Kentish Bus

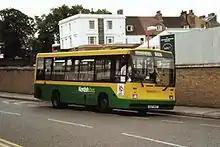
Carlyle bodied Dennis Dart in the short-lived green and yellow livery on route 306 in Gravesend in July 1996

In July 1994, the fast-expanding British Bus group purchased Proudmutual. British Bus already owned neighbouring operator London & Country (successor to London Country South West), and in January 1995 London & Country's contracted operations at Croydon, Walworth and Dunton Green garages were split into a new company, Londonlinks, which was run from Kentish Bus' Northfleet garage.